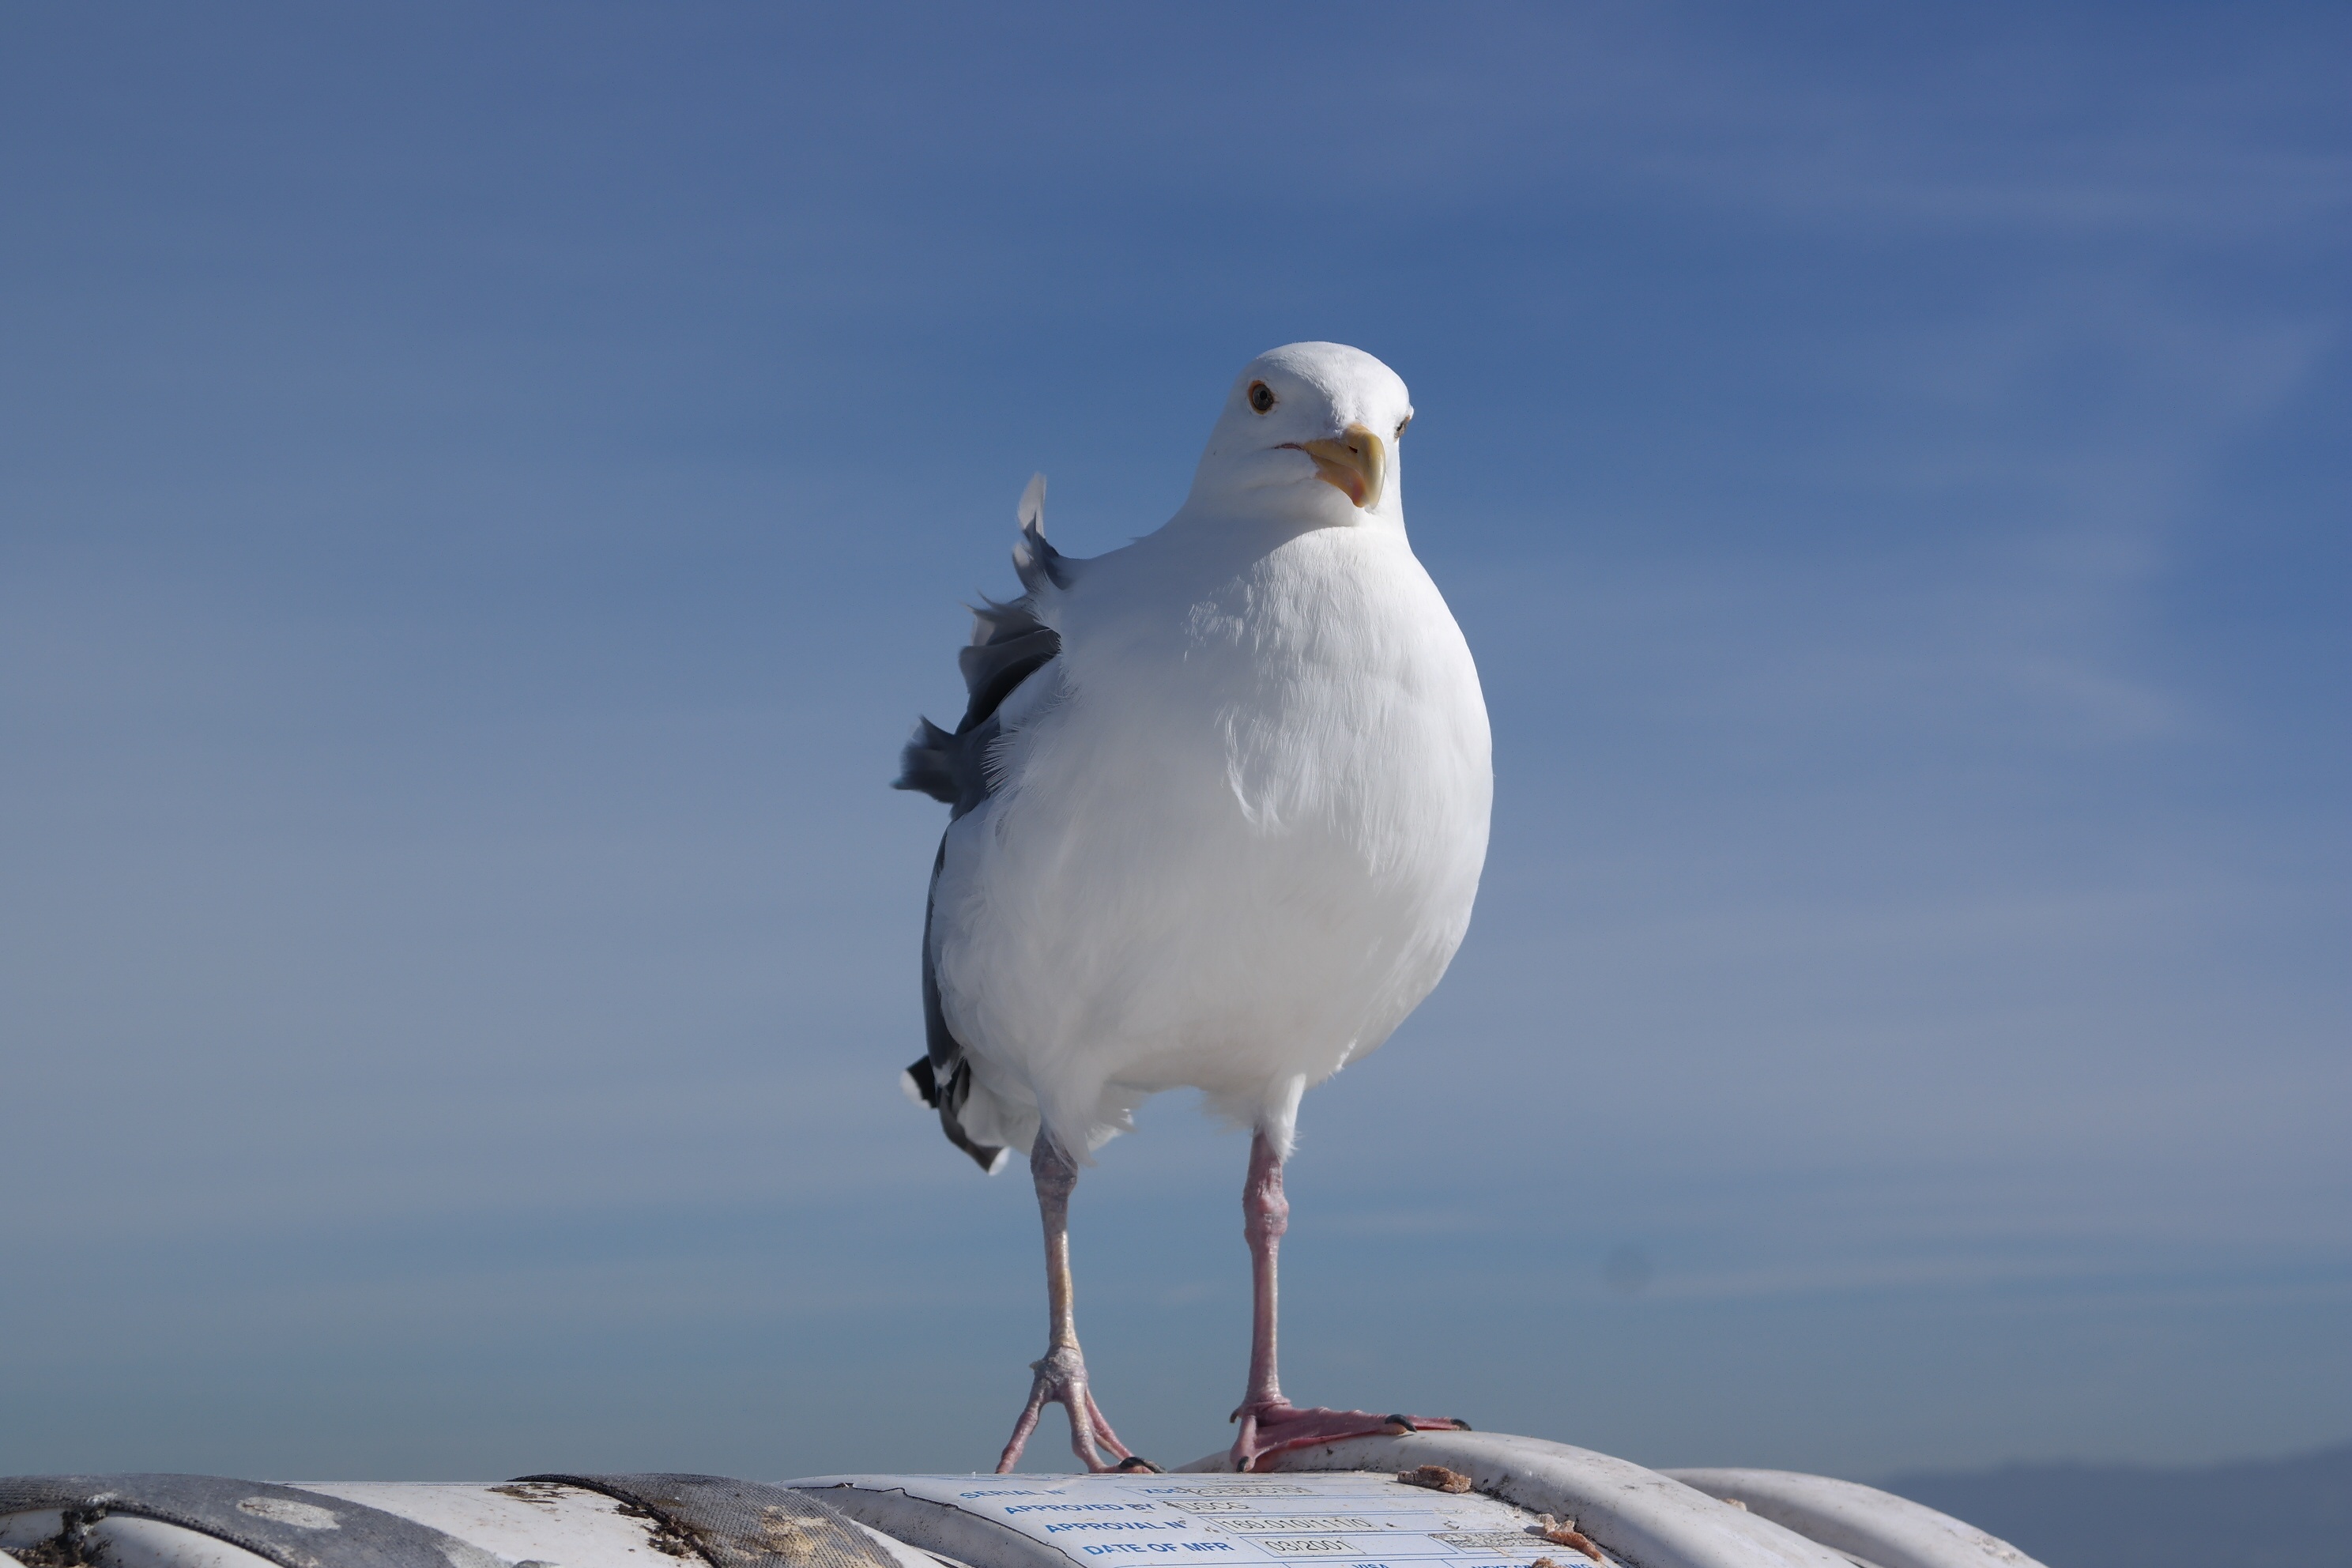
bird, seabird, seagull, gull, beak, fauna, vertebrate, waterfowl, seevogel, charadriiformes, european herring gull